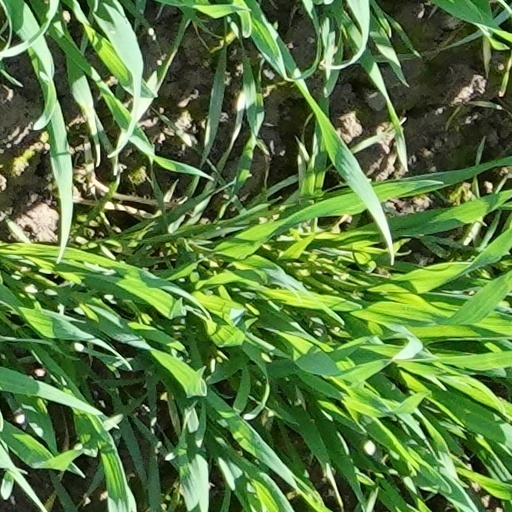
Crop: wheat